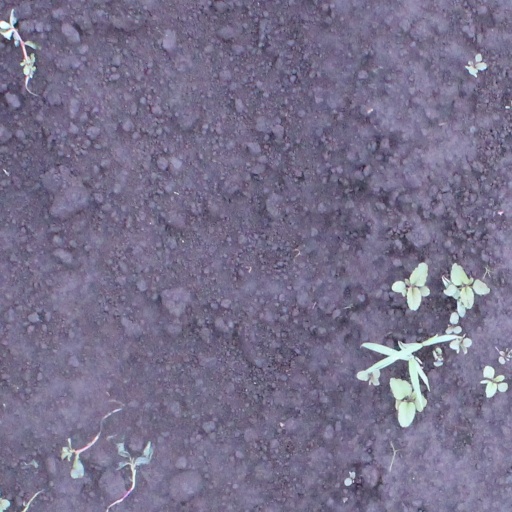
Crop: soybean